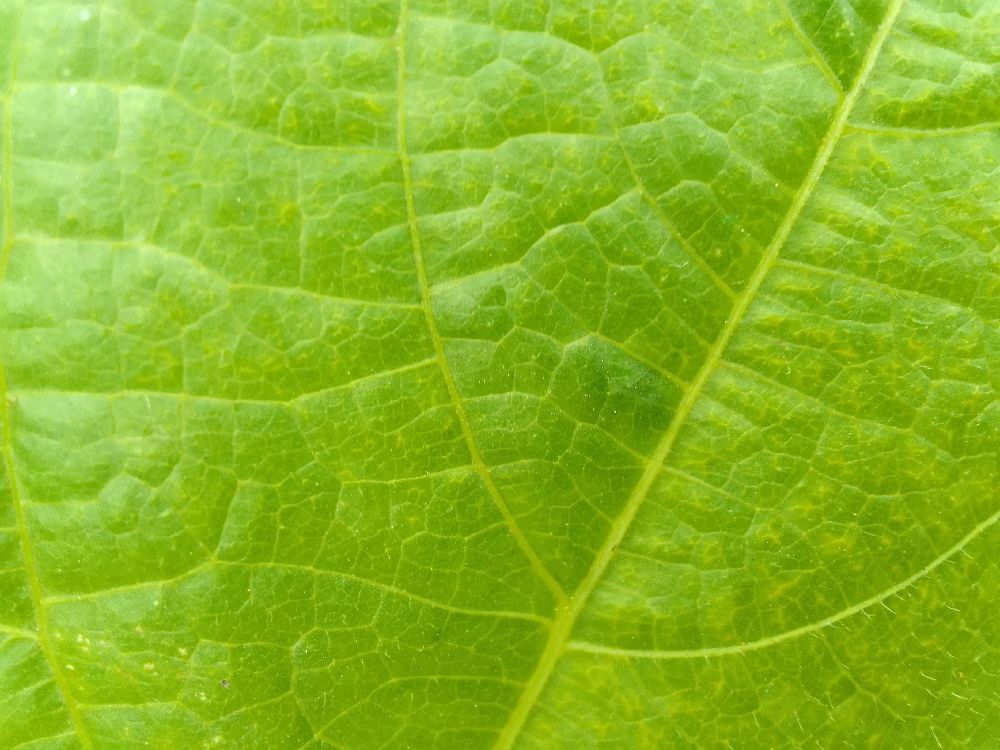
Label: healthy